Natasja Oerlemans

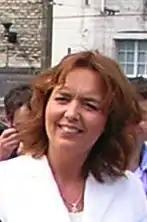
Natasja Oerlemans in Amsterdam (2009)

Natasja Oerlemans (born 30 November 1969 in Rotterdam) is head of Food & Agriculture at the World Wide Fund for Nature (WWF) Netherlands. She was a prominent member of the Party for the Animals.